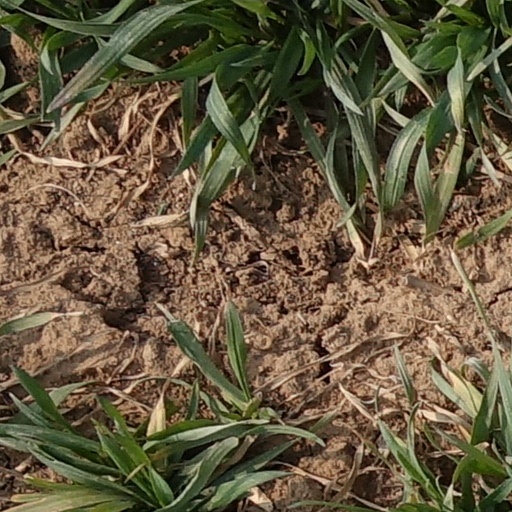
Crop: wheat